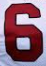
Number: 6